Popular music of Birmingham

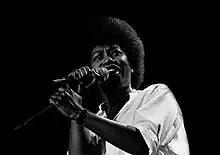
Joan Armatrading

Two Birmingham musicians from the Ian Campbell Folk Group would become key exponents in the development of folk rock over the next decade through their involvement with the band Fairport Convention, which had formed in London in 1967. The fiddler Dave Swarbrick joined the band in 1969, his knowledge of traditional music becoming the biggest single influence on the following album "Liege & Lief", generally considered the most important album both of Fairport Convention as a band and of the folk rock genre as a whole. Swarbrick's former colleague from the Ian Campbell Folk Group Dave Pegg joined as the bass player later in 1969, and by 1972 the two Birmingham musicians were the band's only remaining members, holding the group together over the following years of rapid personnel change.